Dark-sky preserve

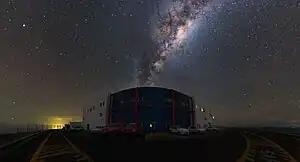
A dark-sky preserve status enables high-quality astronomical observation in Paranal Observatory.

A dark-sky preserve (DSP) is an area, usually surrounding a park or observatory, that restricts or reduces light pollution or maintains and protects naturally dark night skies. Different terms have been used to describe these areas as national organizations and governments have worked independently to create programs. DarkSky International (DarkSky) uses "International Dark Sky Reserve" (IDSR) and "International Dark Sky Park" (IDSP) among others when certifying Dark Sky Places.